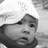
Emotion: neutral